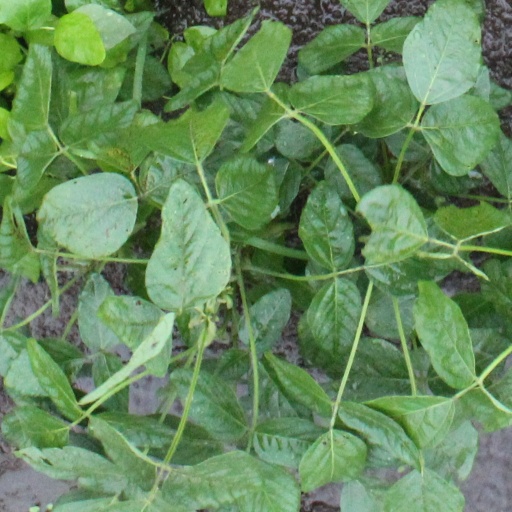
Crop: soybean